XEAM-AM

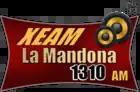
Logo as La Mandona 1310

XEAM began life in 1934 on 730 kHz, originally assigned to Nuevo Laredo, Tamaulipas. It was owned by Manuel L. Salinas and broadcast with a power of 7,500 watts. However, XEAM never broadcast in Nuevo Laredo. It signed on in Matamoros on April 18, 1935, and eventually broadcast on 1400 kHz with 500 watts. It raised its power to 5,000 watts and moved to 1450 kHz, though it eventually relocated to 1310 at 1,000 watts. By the 1960s, the concessionaire was Radiodifusoras Unidas Mexicanas de Matamoros, S.A., an affiliate of the RUMSA network.